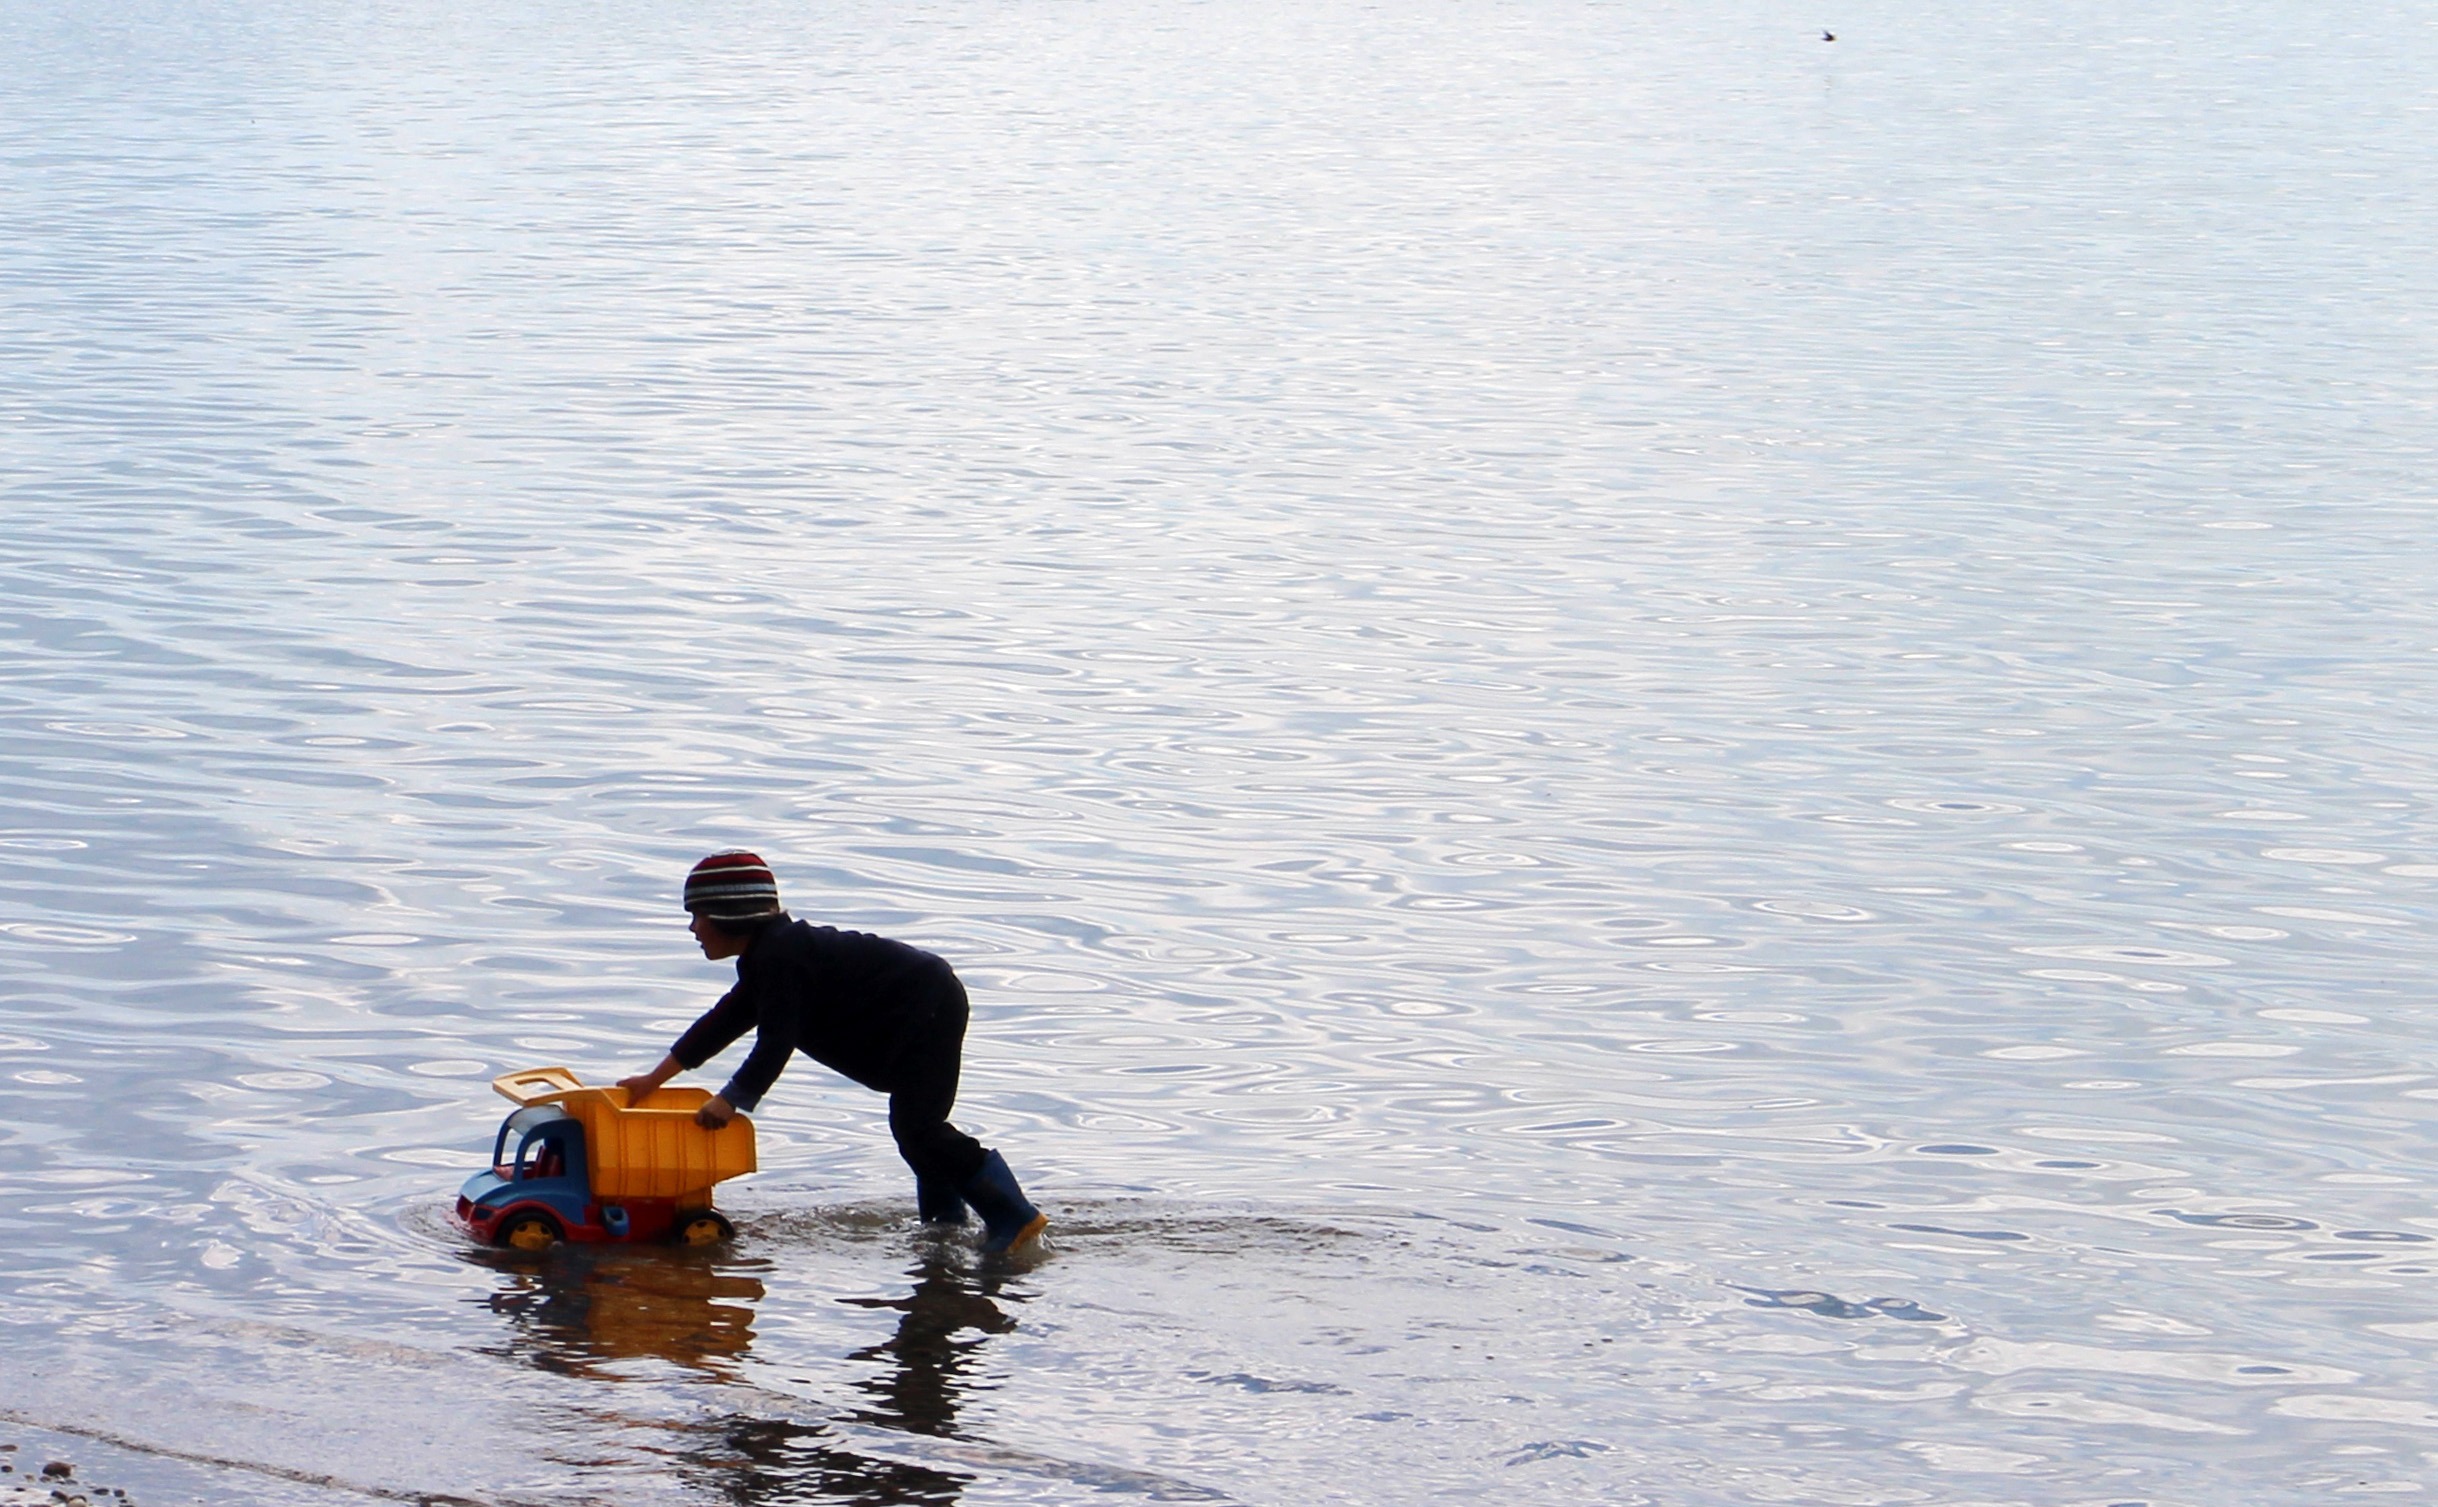
sea, coast, water, ocean, person, winter, play, shore, wave, lake, paddle, vehicle, child, boating, toys, waters